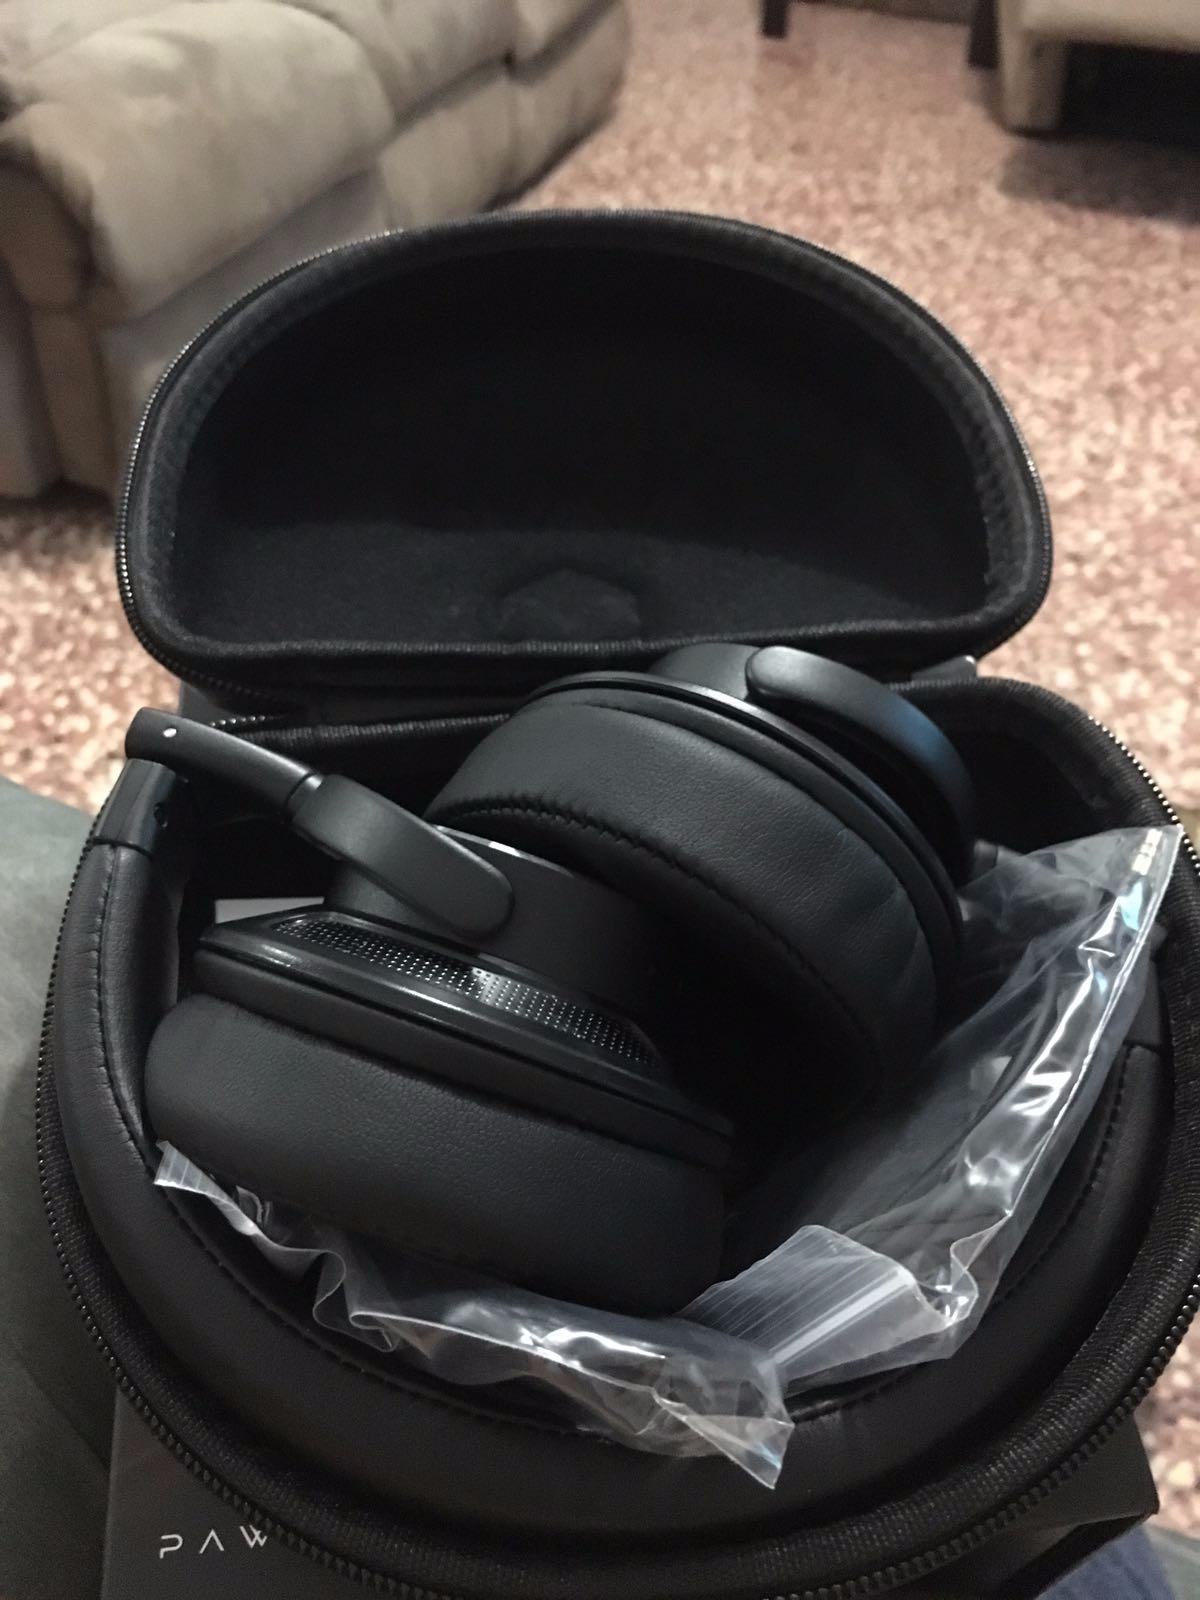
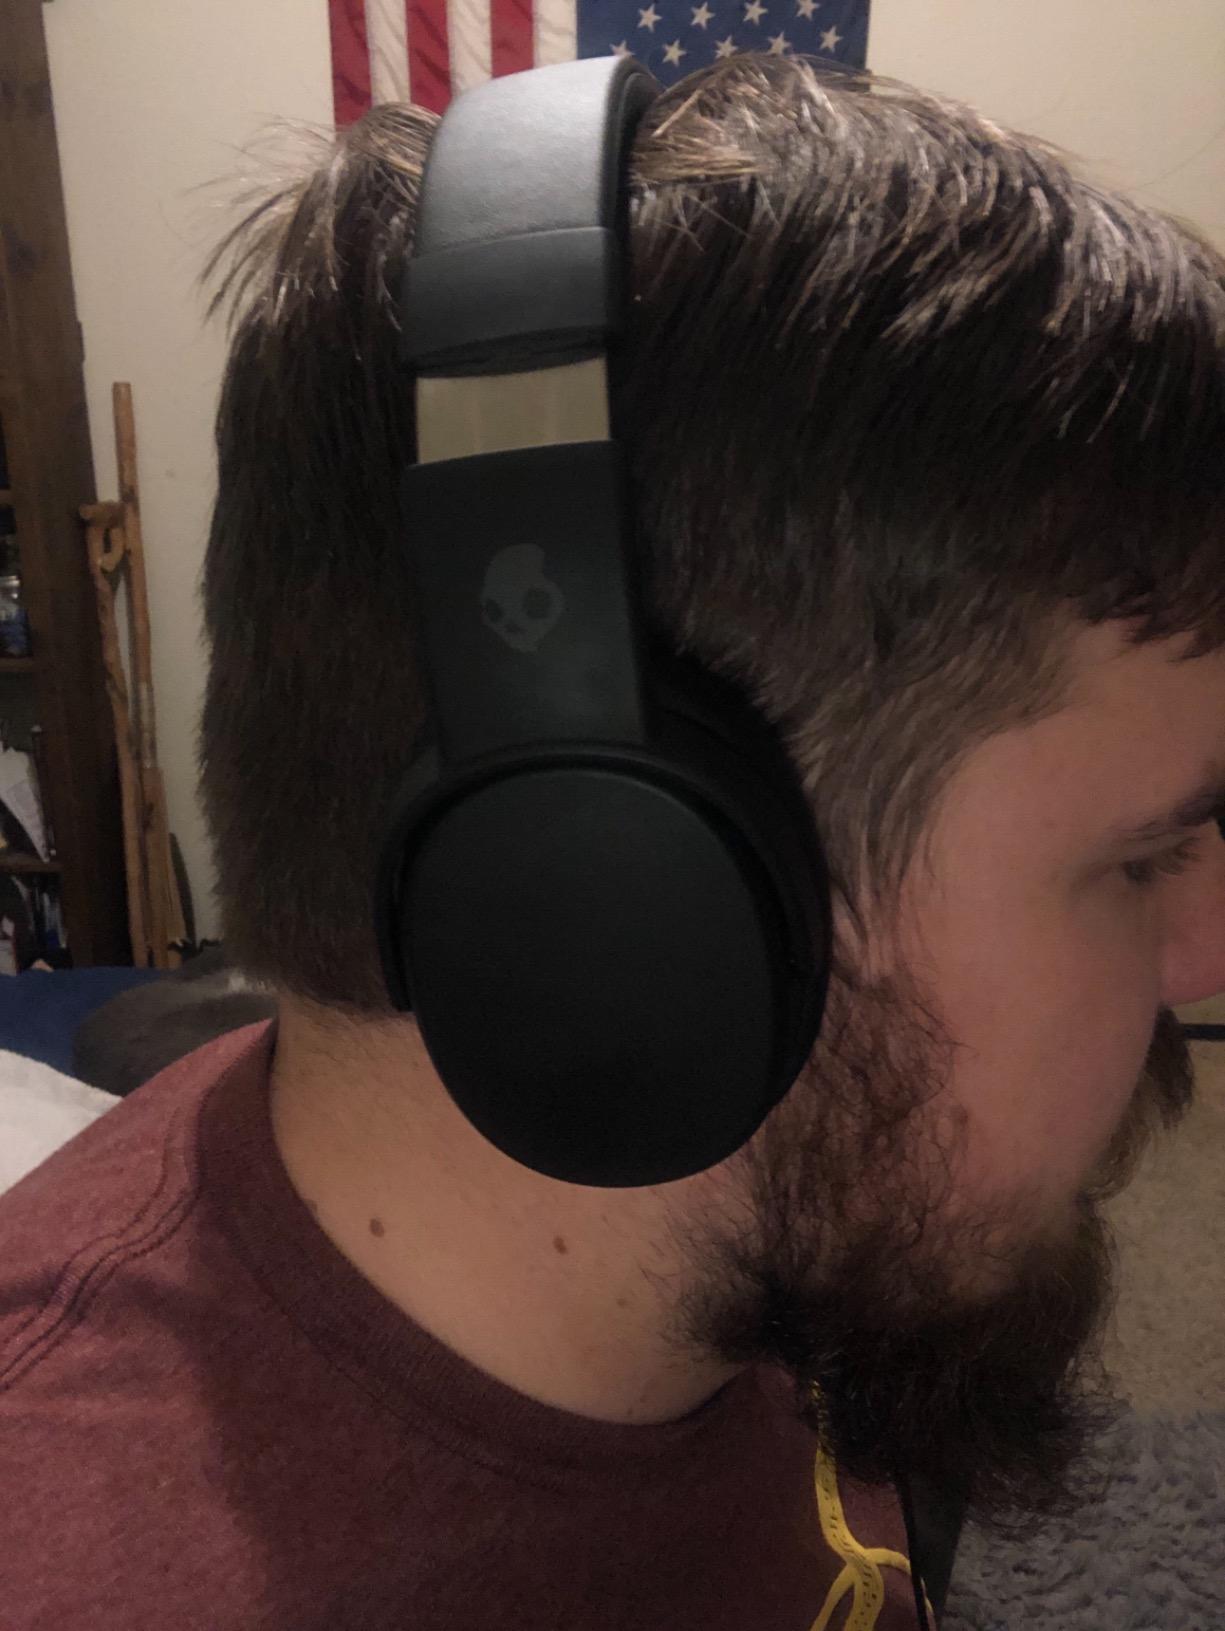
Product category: headphones
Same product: no